Miroslav Milošević (footballer, born 1986)

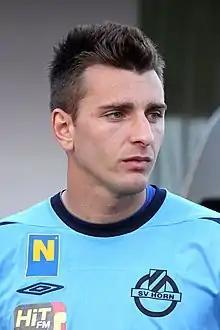
Milošević in 2012

Miroslav Milošević (born 28 March 1986) is an Austrian footballer who currently plays for SV Leobendorf. Milošević is of Serbian descent and is therefore able to represent both Austria and Serbia at international level.